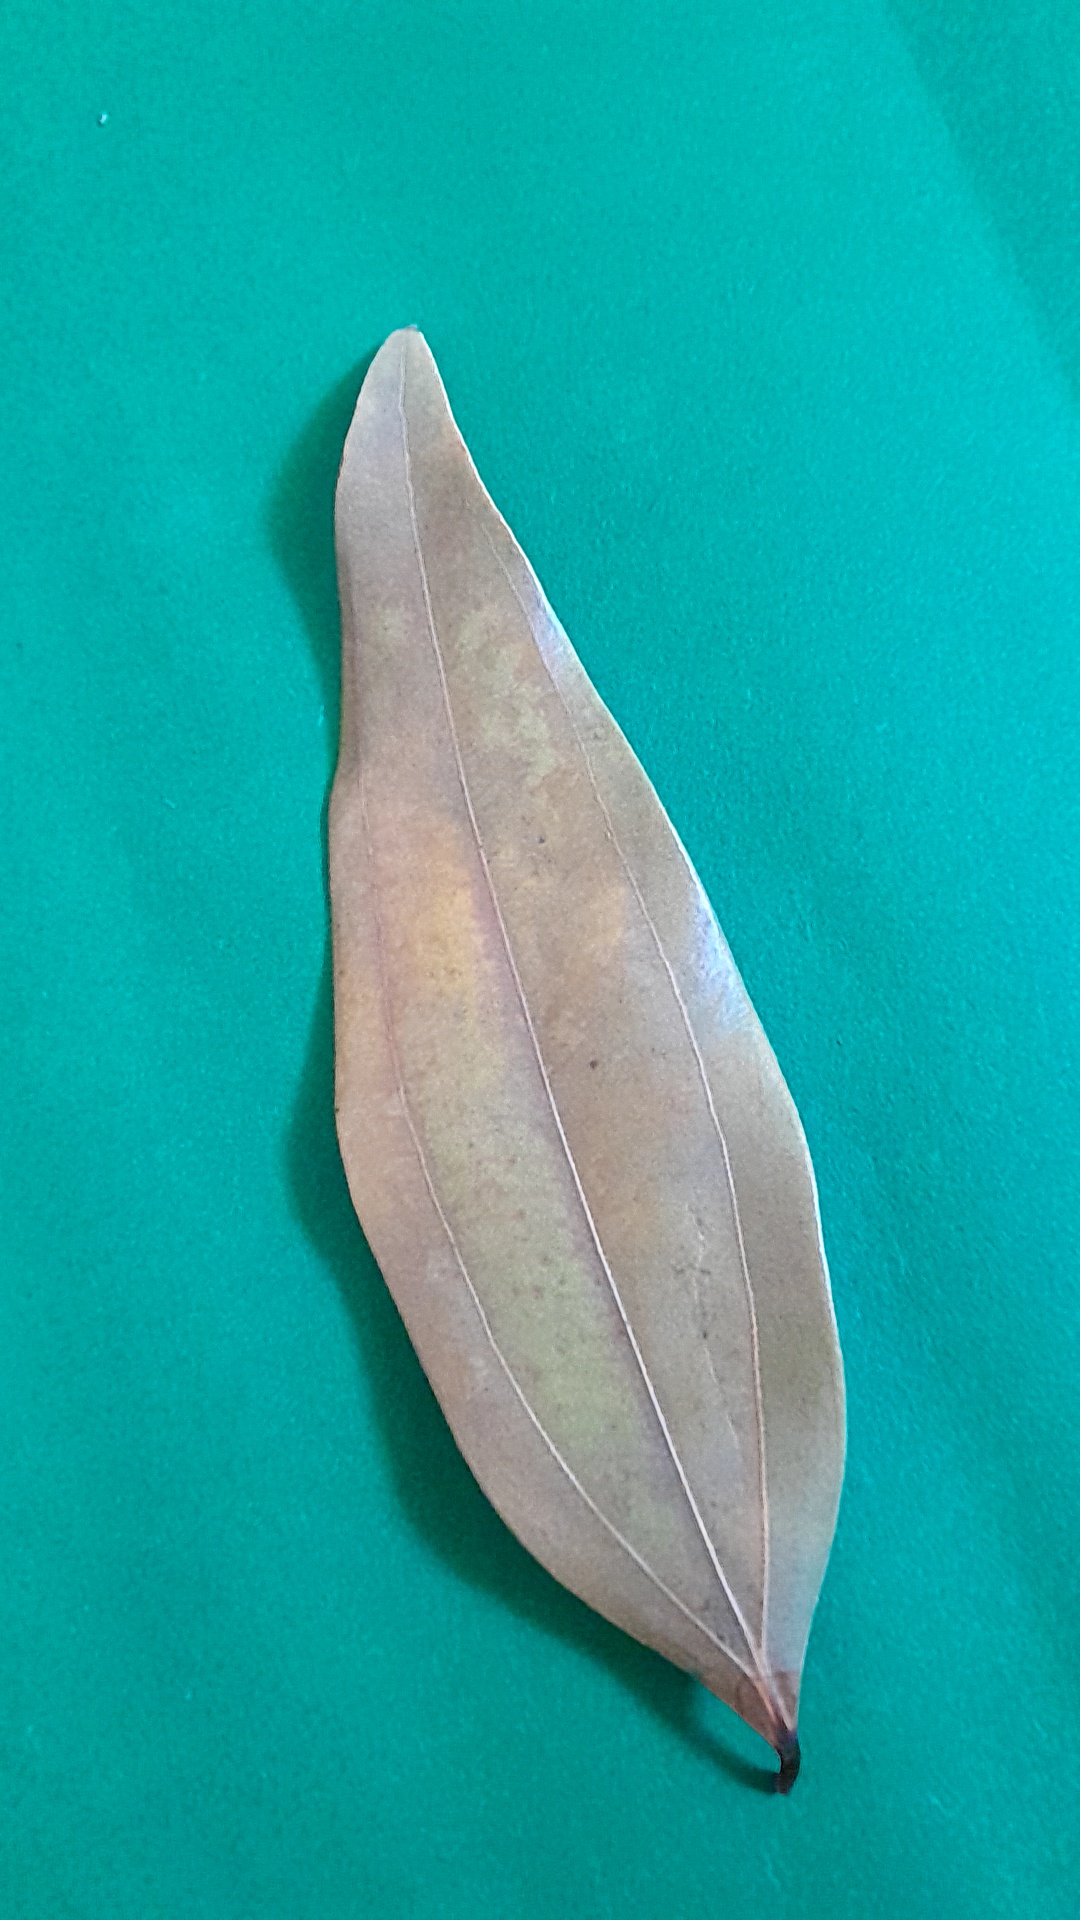
Label: Dry Leaf